Awesome Kong

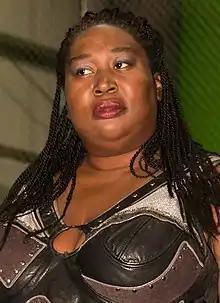
Kong in 2014

Kia Michelle Stevens (born September 4, 1977) is an American actress and semi-retired professional wrestler. She is best known for her time with TNA Wrestling under the ring name Awesome Kong. She also worked with Ring of Honor (ROH), Shimmer Women Athletes, All Elite Wrestling (AEW), and with WWE under the ring name Kharma.